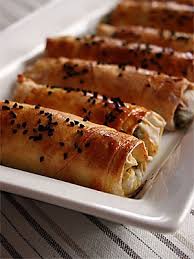
Yemek: borek